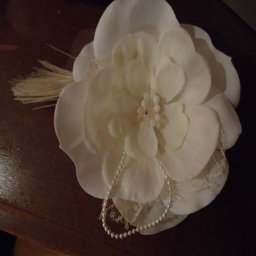
how to make a flower for your hair